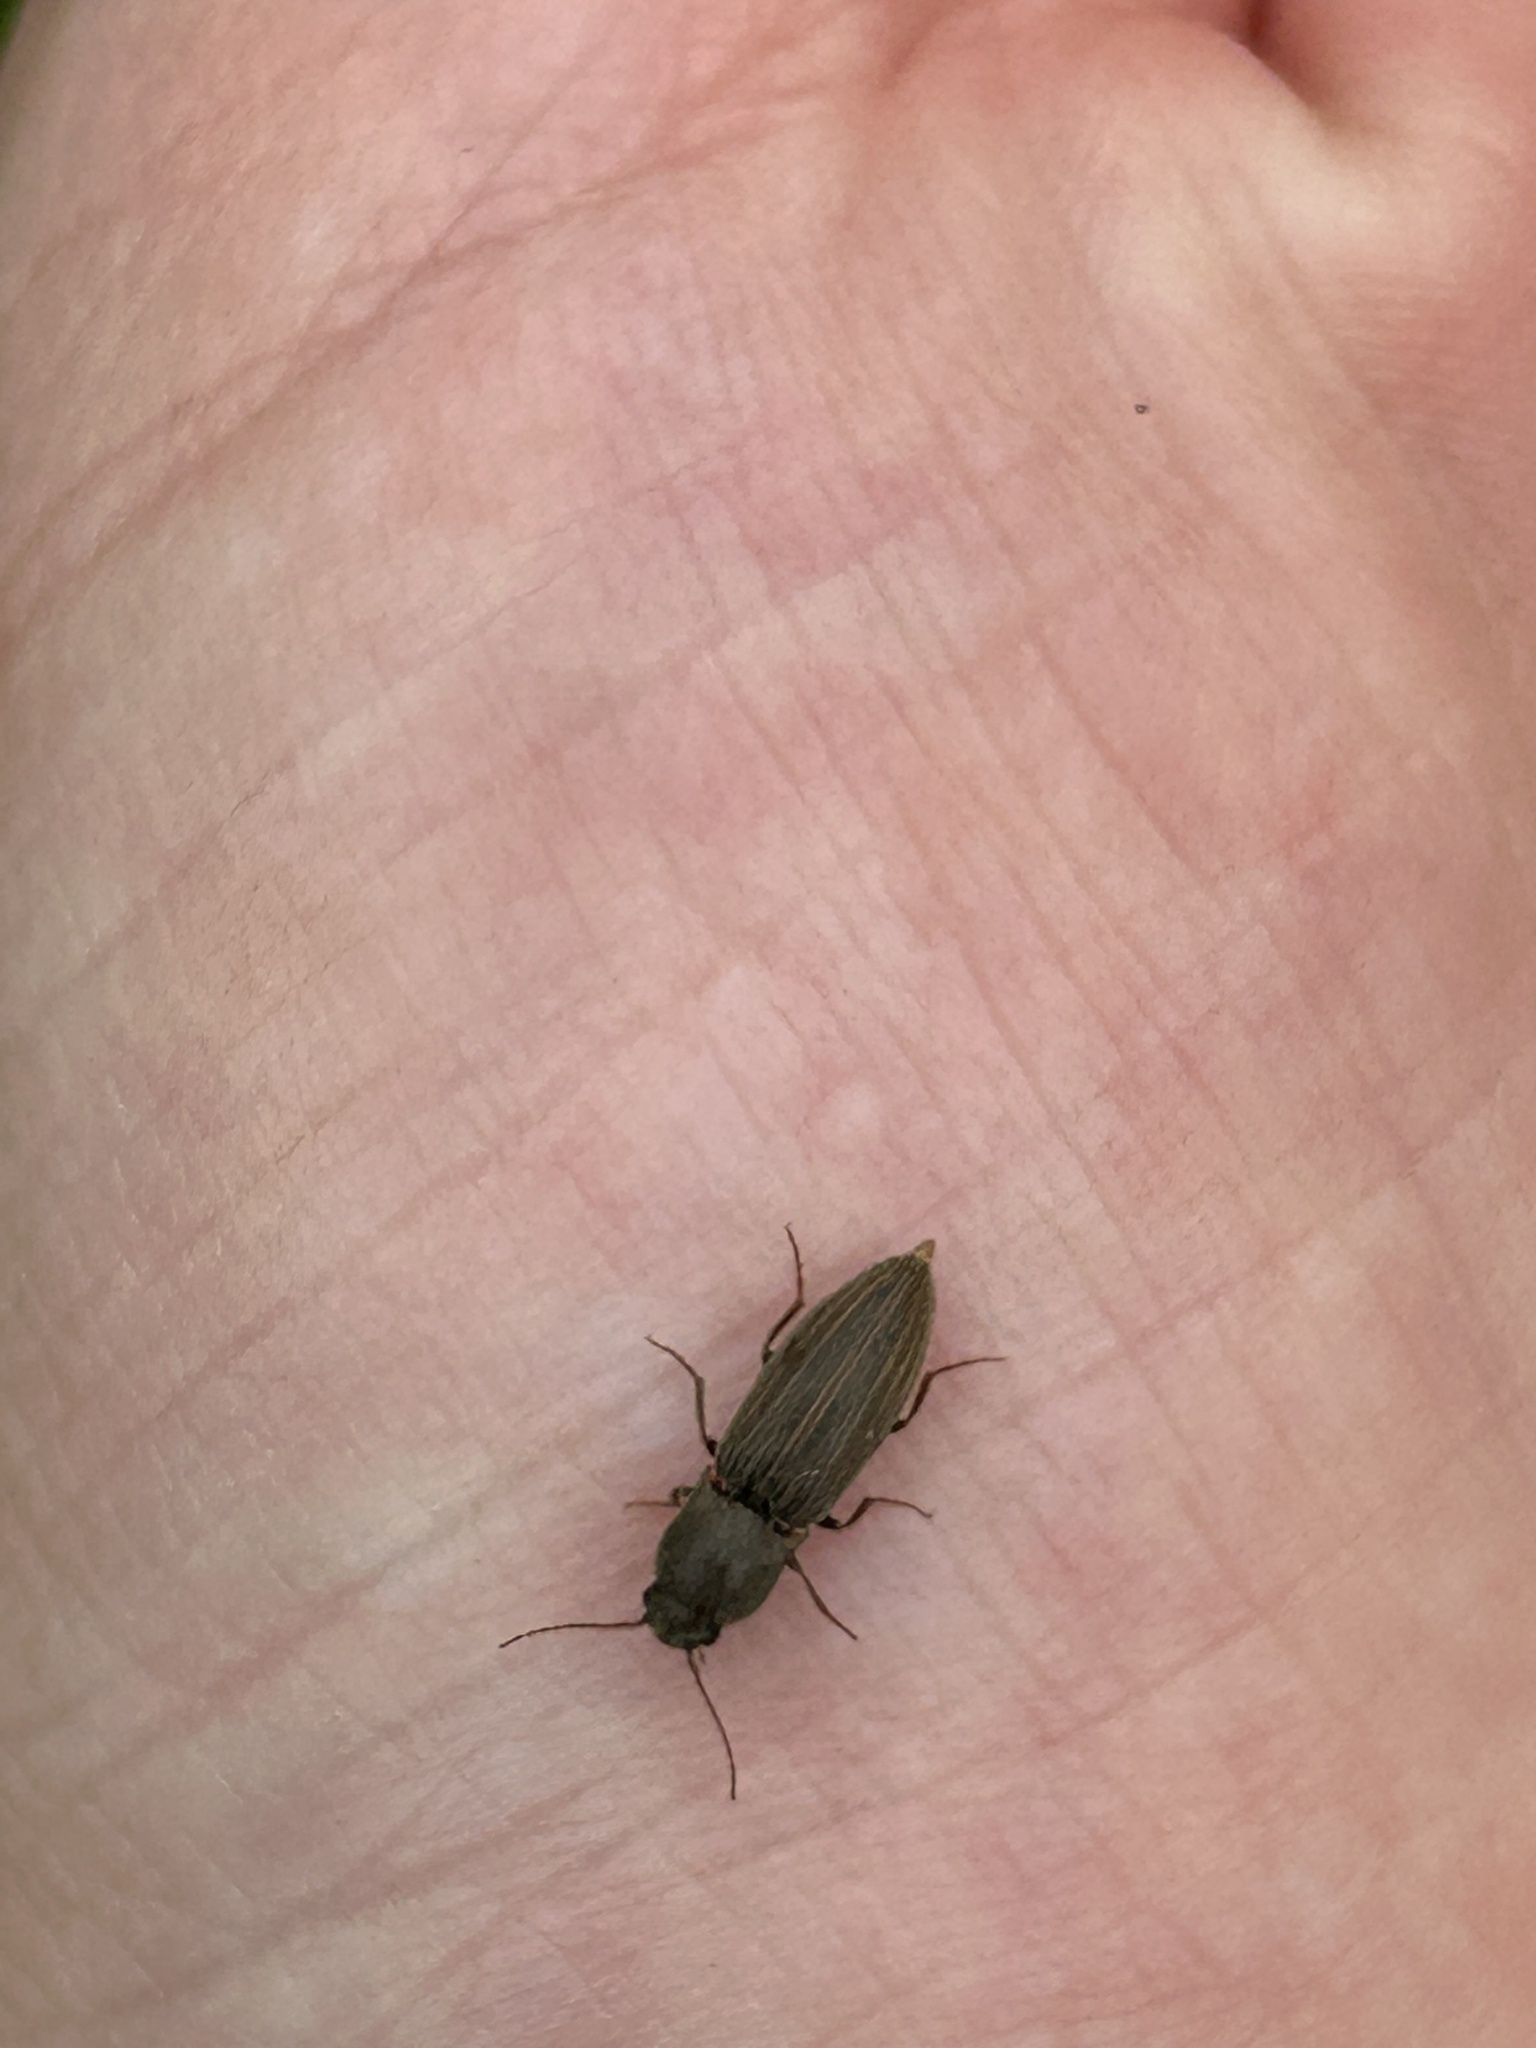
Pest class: clickbeetles_wireworms